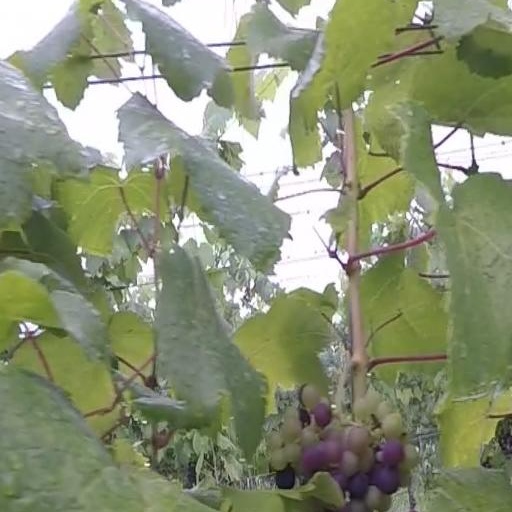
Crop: grape